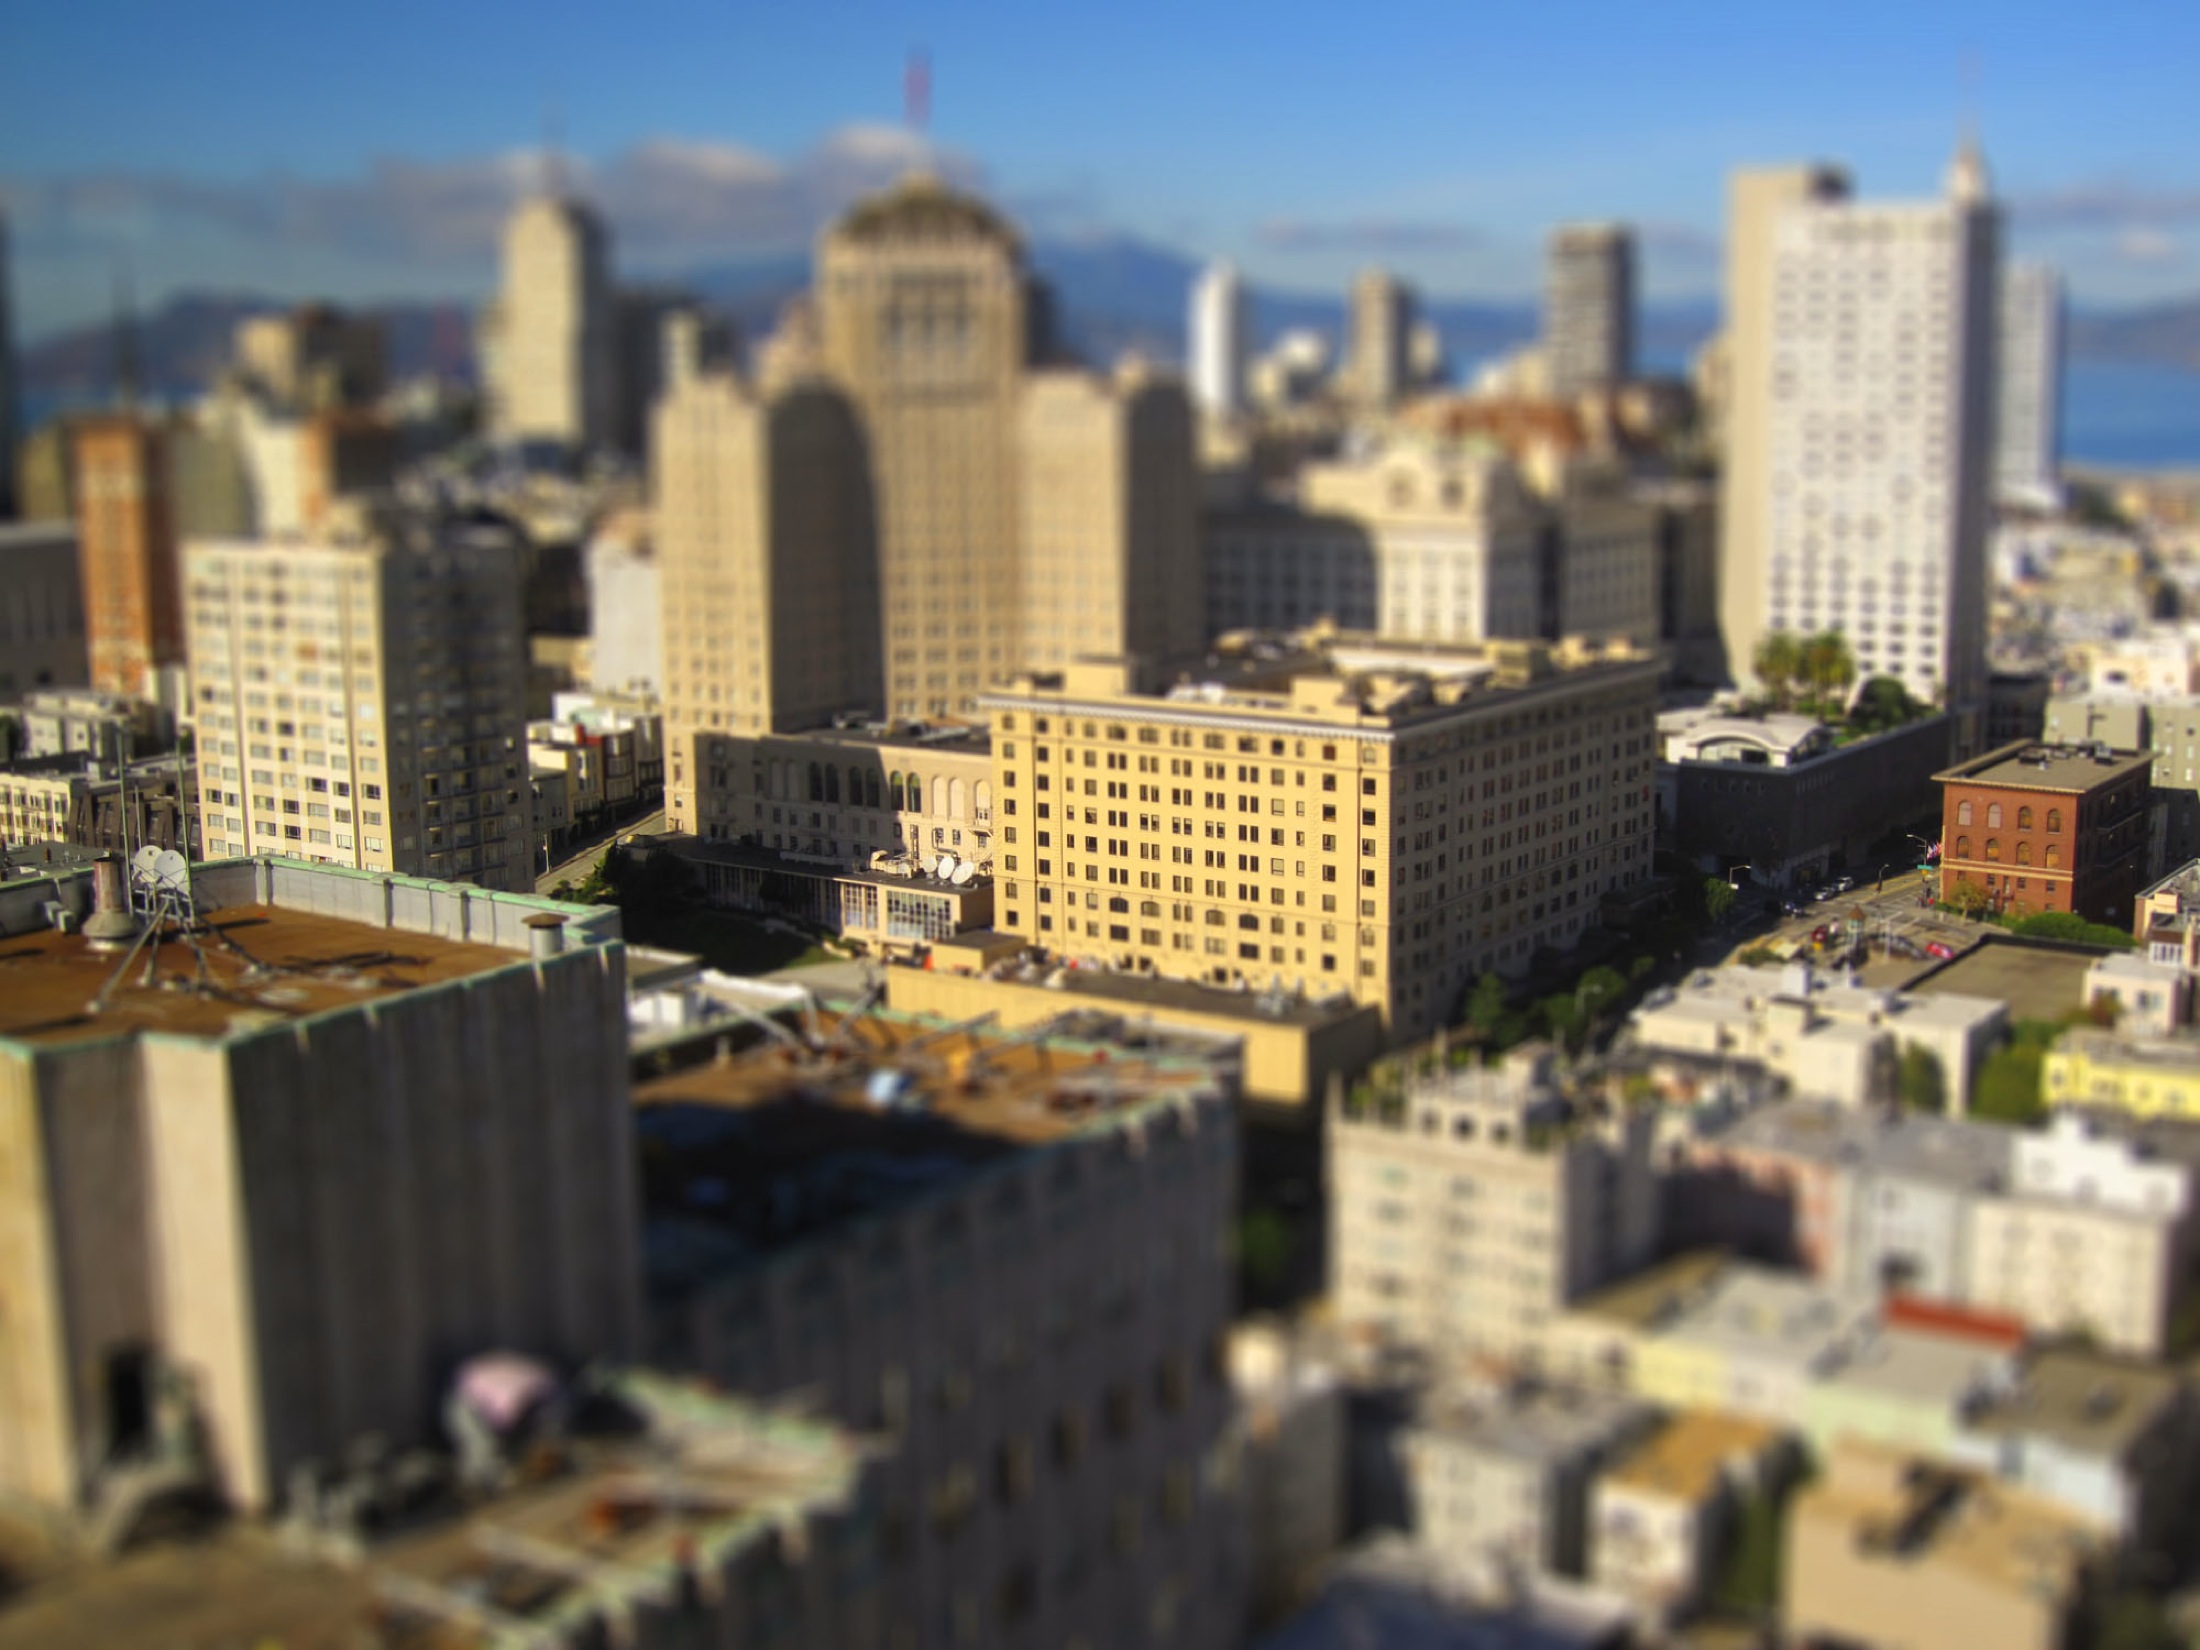
skyline, town, city, skyscraper, cityscape, panorama, downtown, landmark, tower block, sanfrancisco, tiltshift, 366photos, metropolis, neighbourhood, urban area, residential area, geographical feature, human settlement, metropolitan area